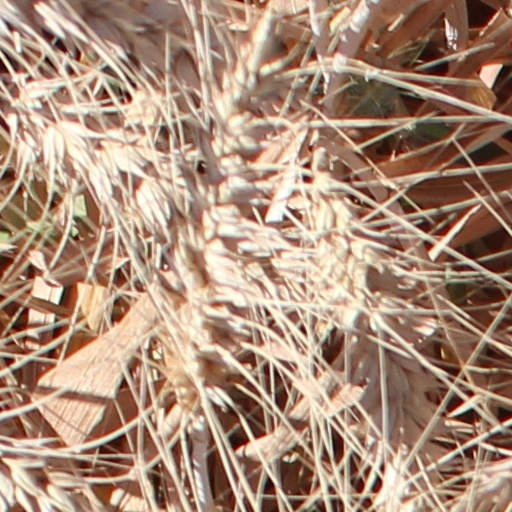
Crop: wheat